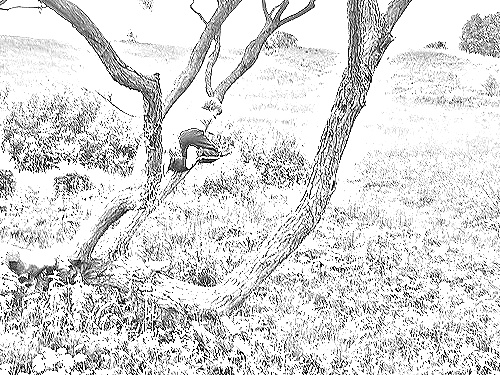
Portrait style: Sketch Portrait